Hypericum majus

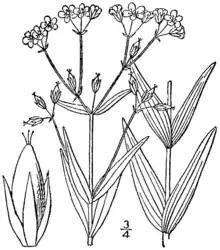
Illustration from "An Illustrated Flora of the Northern United States"

"Hypericum majus" is a more northern relative of "Hypericum pauciflorum". "H. majus" differs from its relative in its annual habit, thinner leaves, smaller flowers, and doubly branching inflorescence. In the past the species was the western part of a vicariant species including the more eastern "Hypericum canadense". The two species became sympatric when north-eastern North America became glaciated and the two now hybridize, most notably in Wisconsin. Hybrids of the two species are shorter than "H. majus" and have leaves of intermediate length, width, and vein number. "H. majus" also hybridizes with "Hypericum mutilum" subsp. "mutilum" in Maine and with "Hypericum mutilum" subsp. "boreale" in Wisconsin and Michigan. The hybrid of latter can be distinguished by its intermediate seed capsule shape, similar to "H." × "dissimulatum" though with more broad leaves.